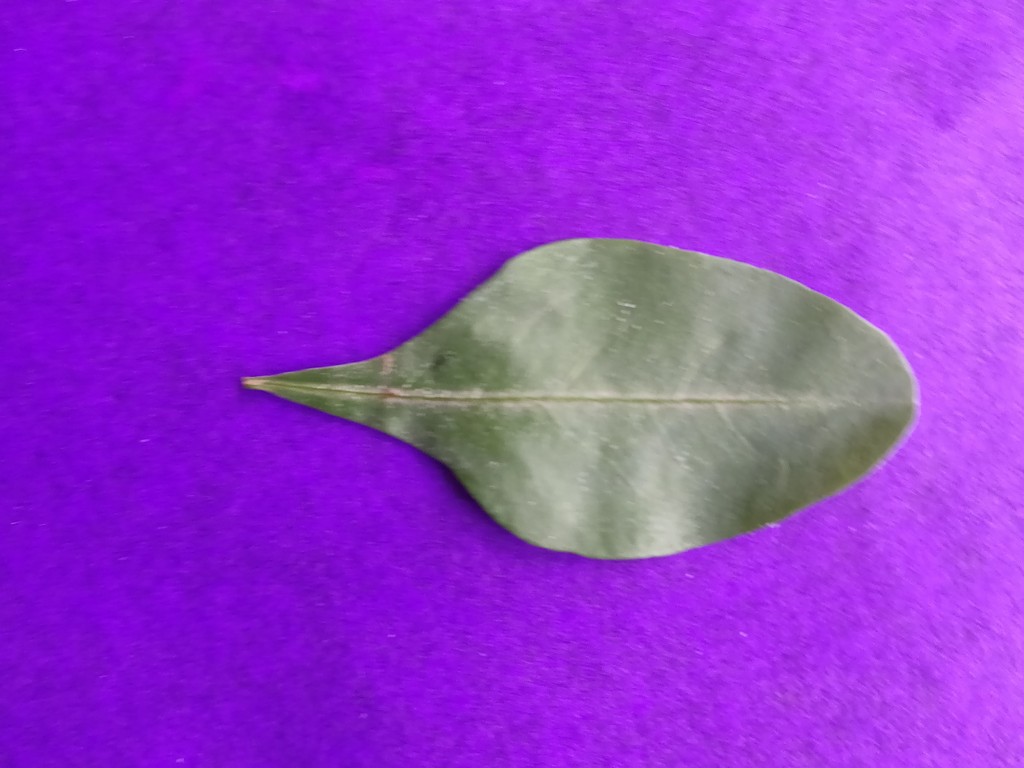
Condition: Healthy
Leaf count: single
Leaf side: front